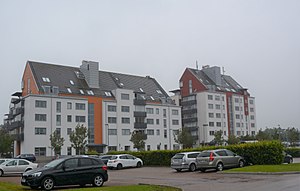
Rydebäck
Rydebäcks centrum
Rydebäck er en by i Skåne i Sverige. Byen ligger i Helsingborgs kommun og er beliggende syd for Helsingborg. Byen havde i 2010 5.141 indbyggere.